Peter Trapski

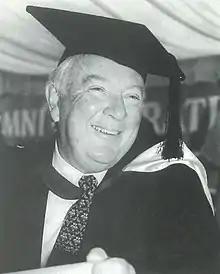
Trapski in 1998

Sir Peter John Trapski (12 October 1935 – 20 February 2025) was a New Zealand jurist. He served as chief District Court judge between 1985 and 1989, and was a member of the Waitangi Tribunal from 1989 until 1993.